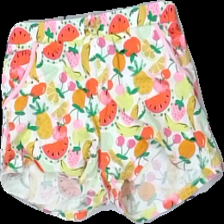
View: front
Type: Shorts
Category: Children
Brand: H&M
Colors: Multicolor
Material: 100% bomull
Pattern: Other
Cut: Regular
Size: 134
Season: Summer
Price range: 50-100
Recommended usage: Reuse
Description: shorts med fickor